Amsterdam and Saint-Paul Islands temperate grasslands

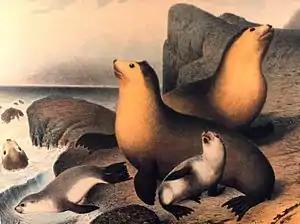
Southern fur seals on Amsterdam Island

The Amsterdam and Saint-Paul Islands temperate grasslands is a temperate grasslands, savannas, and shrublands ecoregion comprising Île Amsterdam and Île Saint-Paul, two volcanic islands in the southern Indian Ocean.